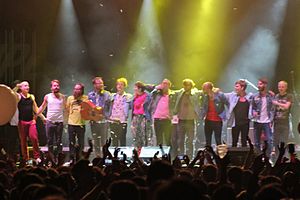
I'm from Barcelona
I'm From Barcelona live ved SOS 4.8 Festival 2015 i Murcia.
I'm From Barcelona er et pop/rock orkester fra Sverige.